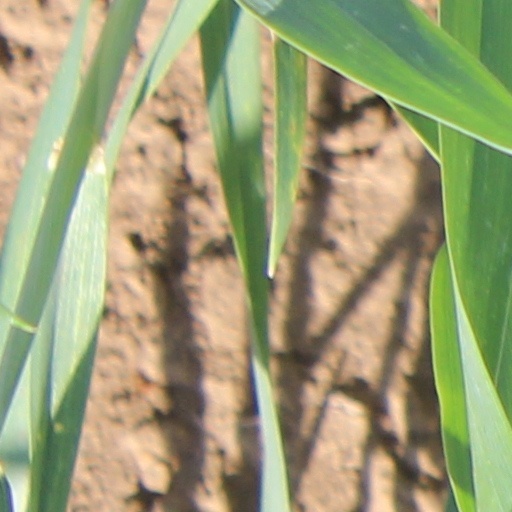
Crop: wheat